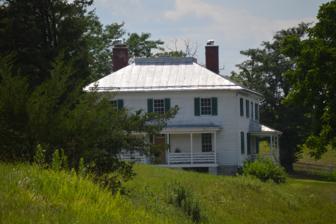
Building: Jacob Bowman House
Country: United States of America
Year built: 1840
Historic house in Virginia, United States United States historic place Jacob Bowman House U.S. National Register of Historic Places Show map of Virginia Show map of the United States Location 2470 Polk Rd., near Edinburg, Virginia Coordinates 38°48′49″N 78°36′34″W / 38.81361°N 78.60944°W / 38.81361; -78.60944 Area 6 acres (2.4 ha) Built c. 1840 ( 1840 ) Architectural style Greek Revival NRHP reference No. 100000679 Added to NRHP February 21, 2017 The Jacob Bowman House is a historic house at 2470 Polk Road in rural south-central Shenandoah County, Virginia , southwest of Edinburg .  It is a two-story wood-frame structure, with a truncated hip roof and weatherboard siding.  It was built about 1840, and is a good early example of vernacular Greek Revival architecture in the county.  The property also includes a 19th-century bank barn and other outbuildings, as well as the remains of an early springhouse. The house was listed on the National Register of Historic Places in 2017. References